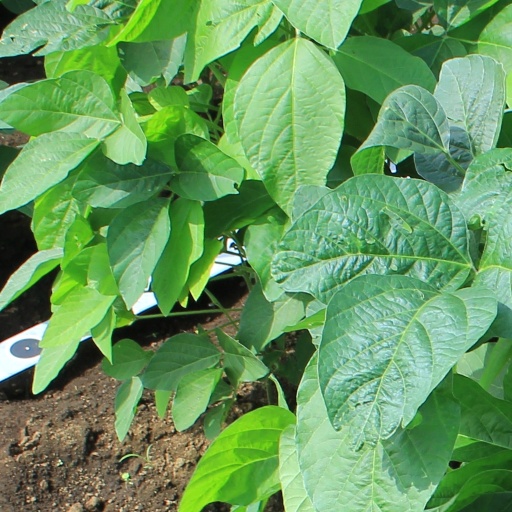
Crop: soybean